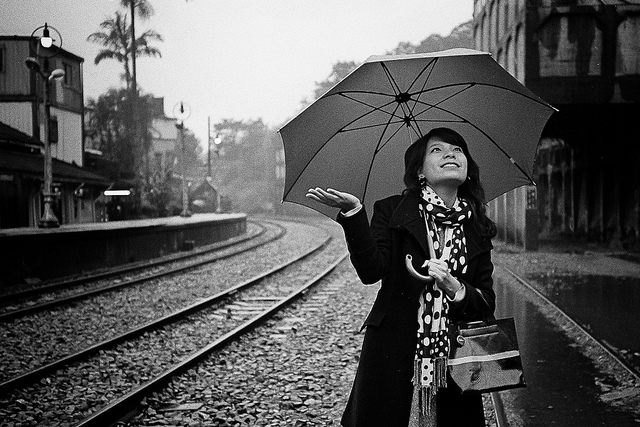
user: Given an image and a question. Answer the question in a short answer. Question: Is this a posed picture or was she caught unawares? Short Answer:
assistant: posed